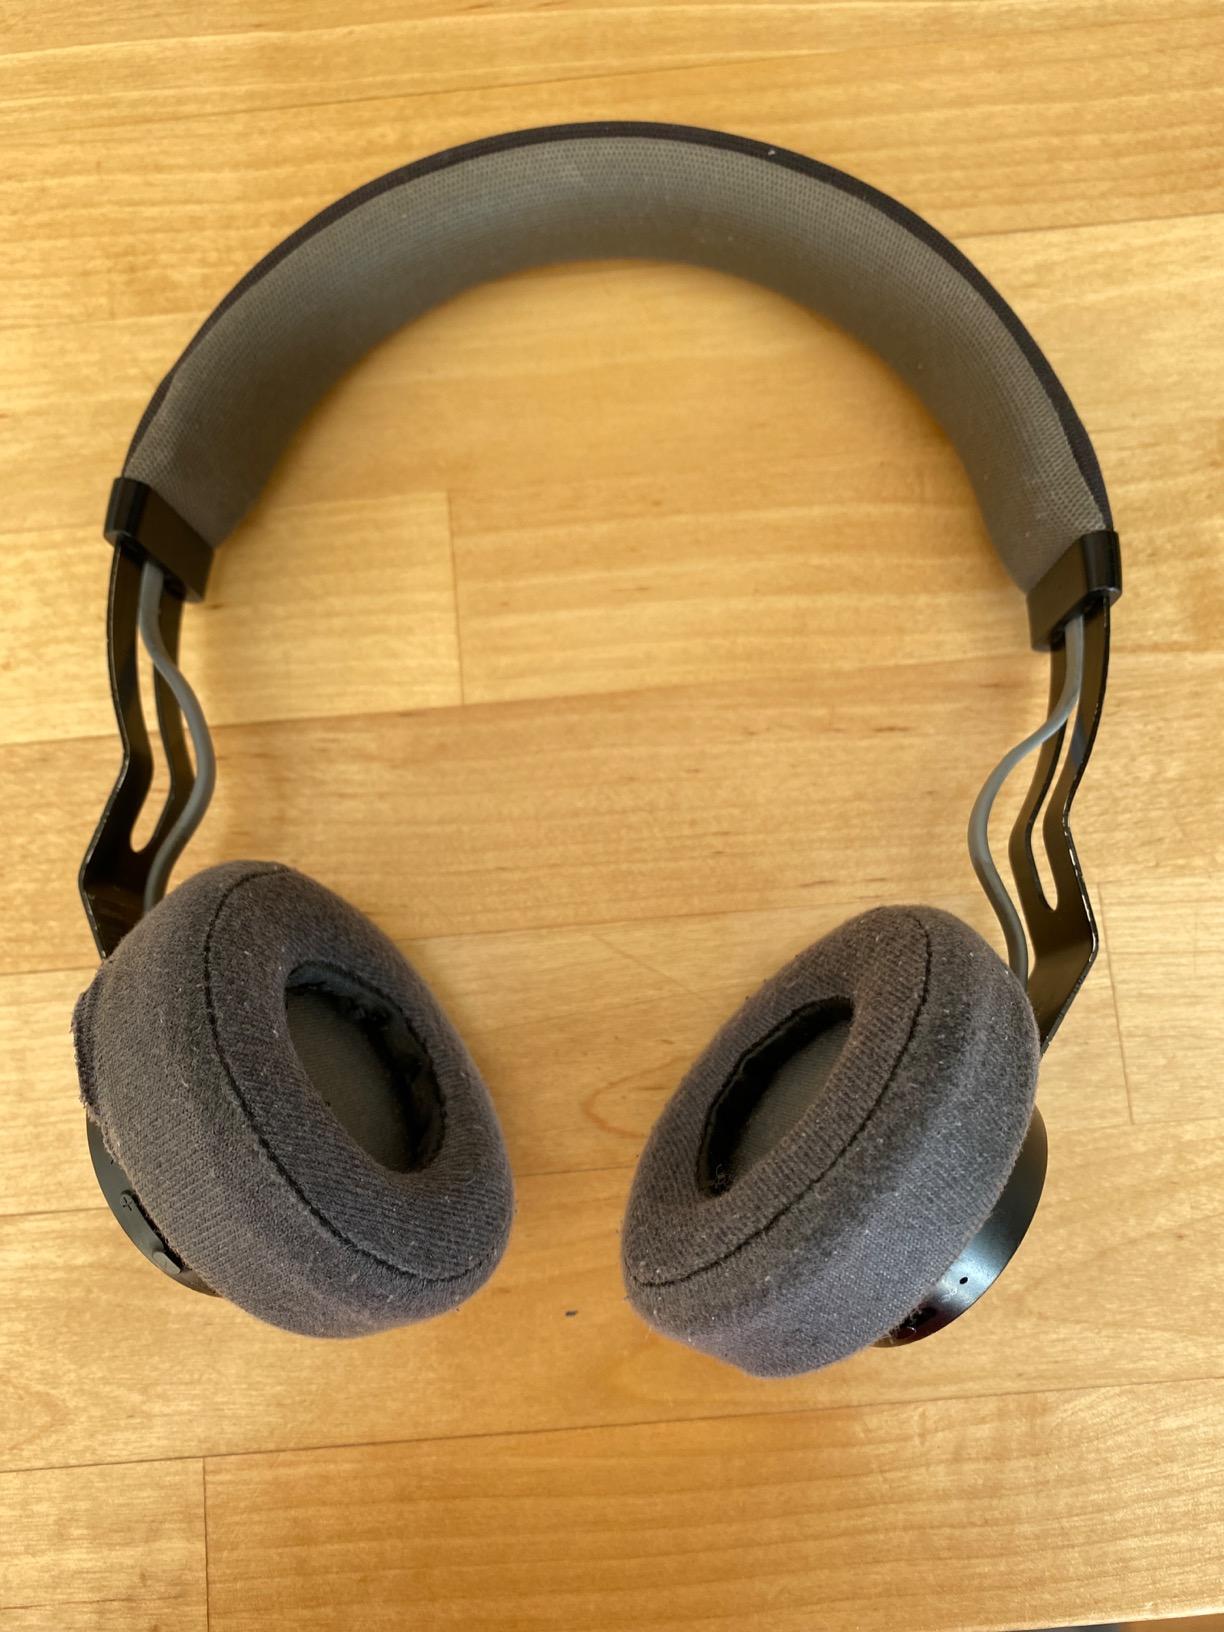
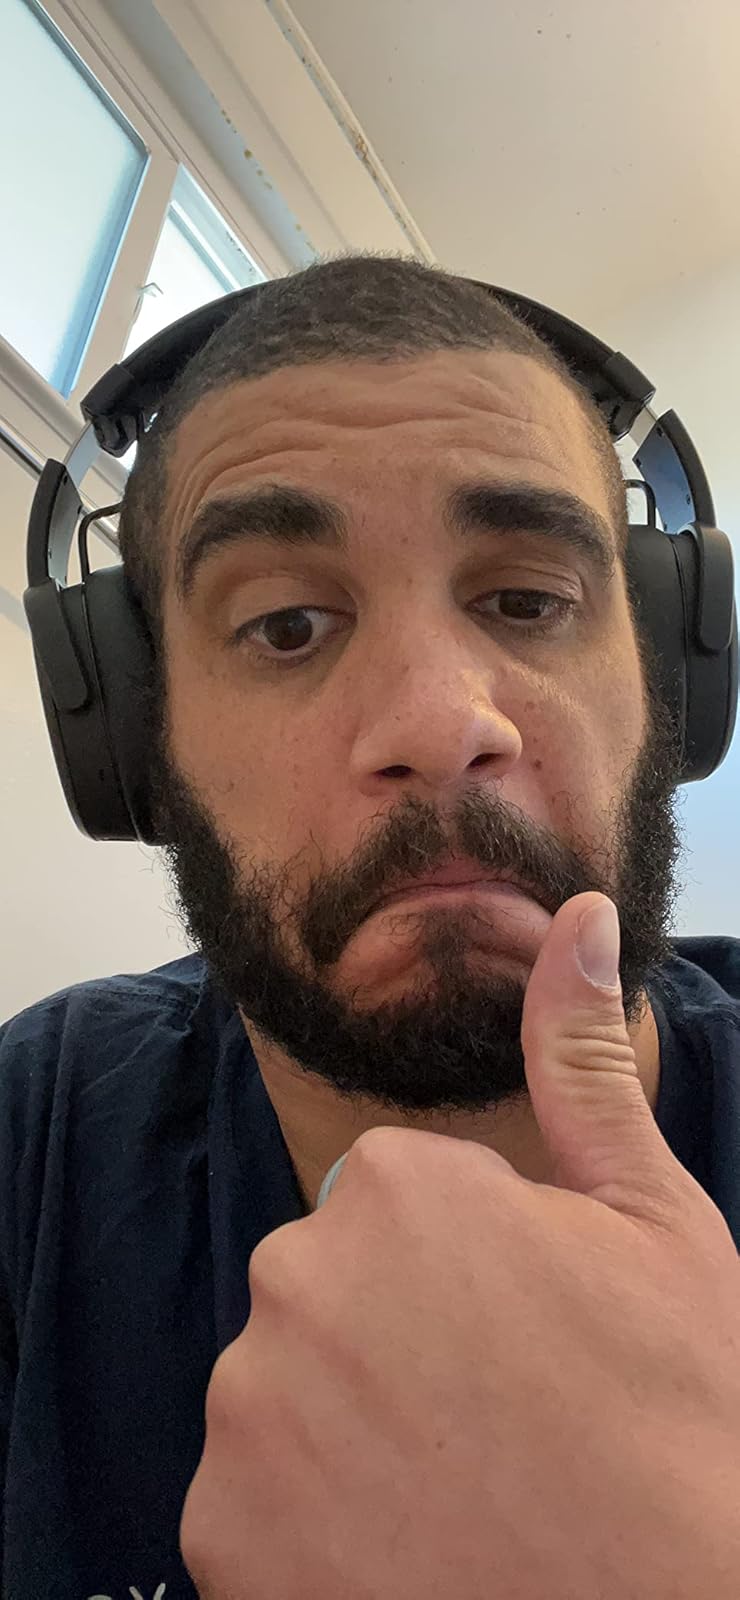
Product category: headphones
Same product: no